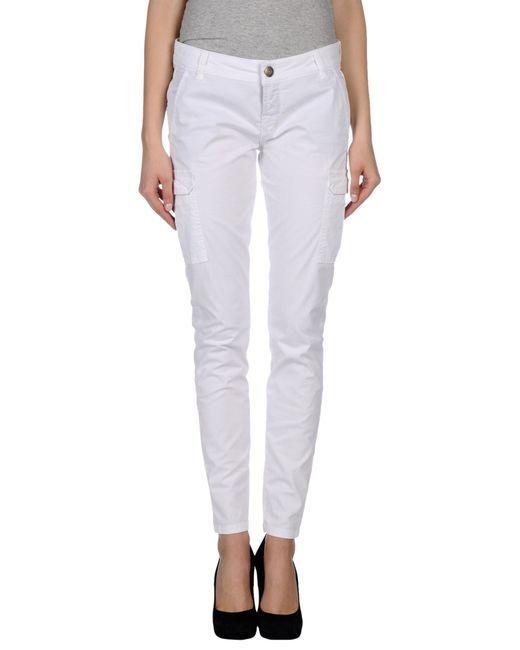
Weiße, schmal geschnittene Cargohose für Büro- oder Freizeitkleidung